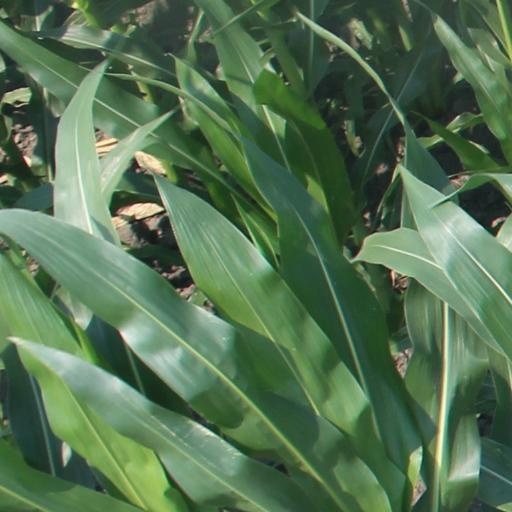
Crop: maize; corn